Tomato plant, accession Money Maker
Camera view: vertical (180 deg); turntable rotation: 210 degrees
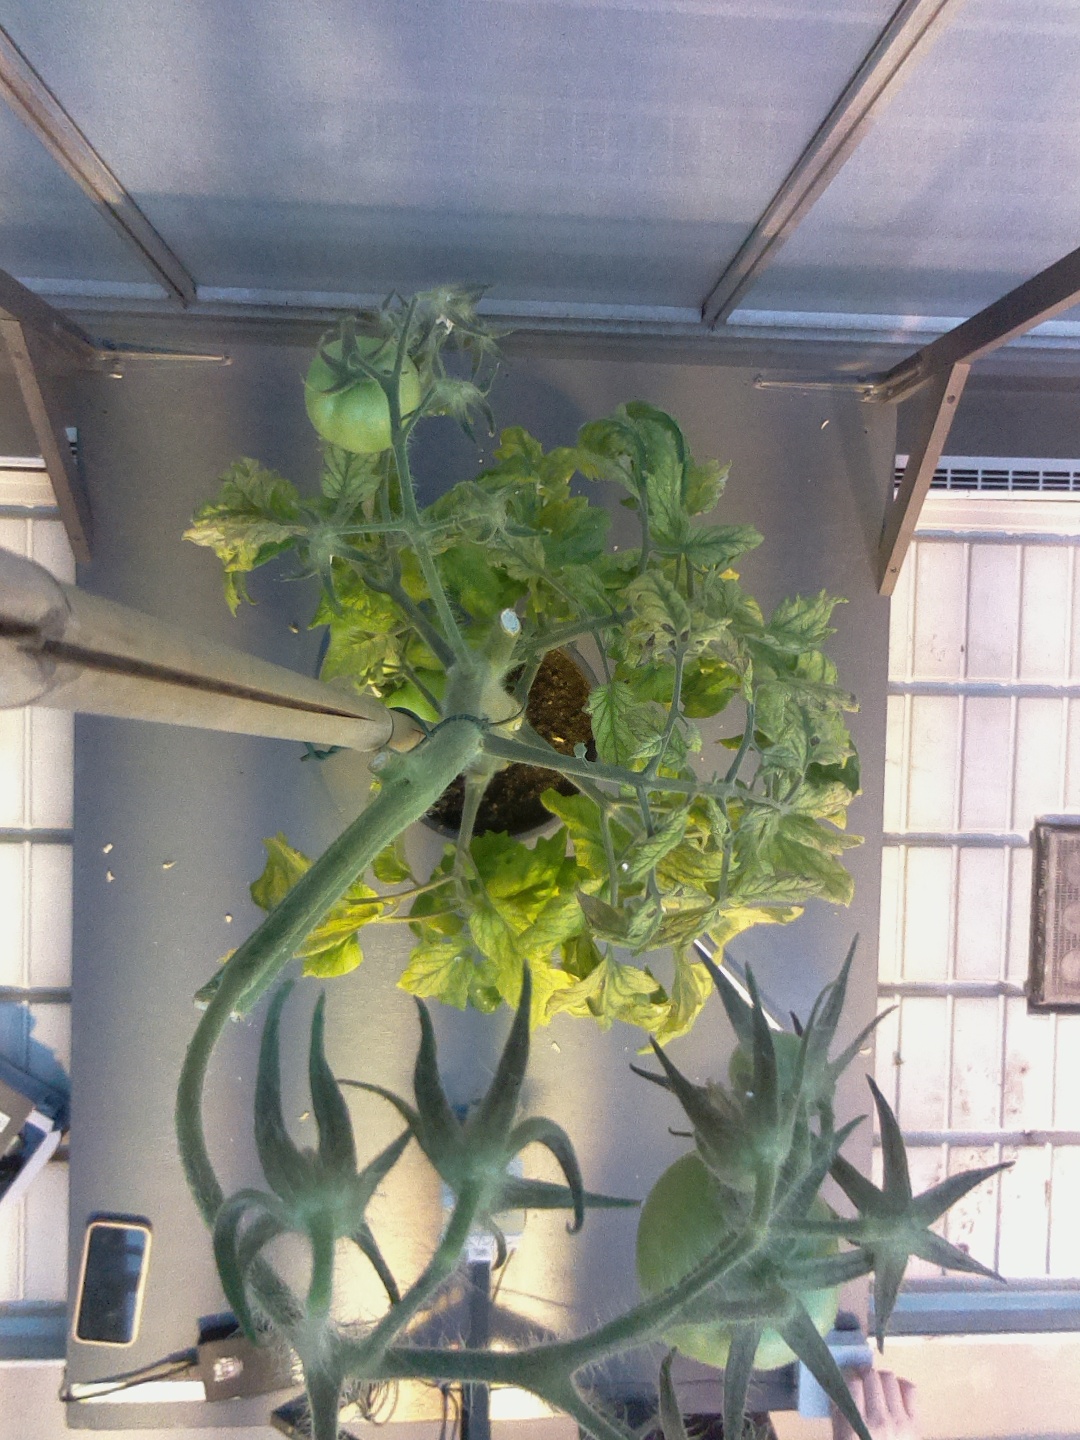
BBCH growth stage 78: 80% -90% of final fruit size